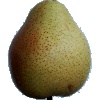
Label: Pear Forelle 1